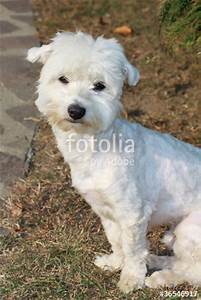
Label: dog